History of St. Louis (1866–1904)

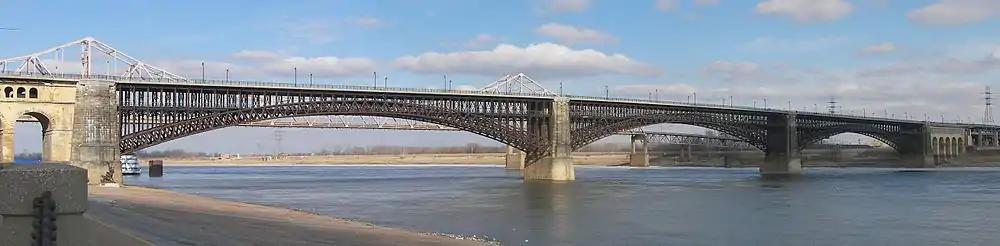
Completed in 1874, the Eads Bridge was the first Mississippi River bridge in St. Louis

St. Louis also expanded its park system during the 1860s and 1870s. Besides the common fields which were converted into Lafayette Park, in 1868 Henry Shaw donated land for Tower Grove Park. In 1872, the state legislature authorized the city to purchase more than 1,000 acres for a park. After a series of court challenges, the city completed the purchase of land in a largely rural area at the city's western border in 1874 and Forest Park was opened in 1876. The editorial staff of the St. Louis Globe Democrat and others initially doubted it, the city eventually grew to surround the park. The park site was among the last in St. Louis County (now in St. Louis City) to contain Native American burial mounds. Although it opened as an integrated park, Jim Crow laws eventually restricted the use of the park by African-Americans.